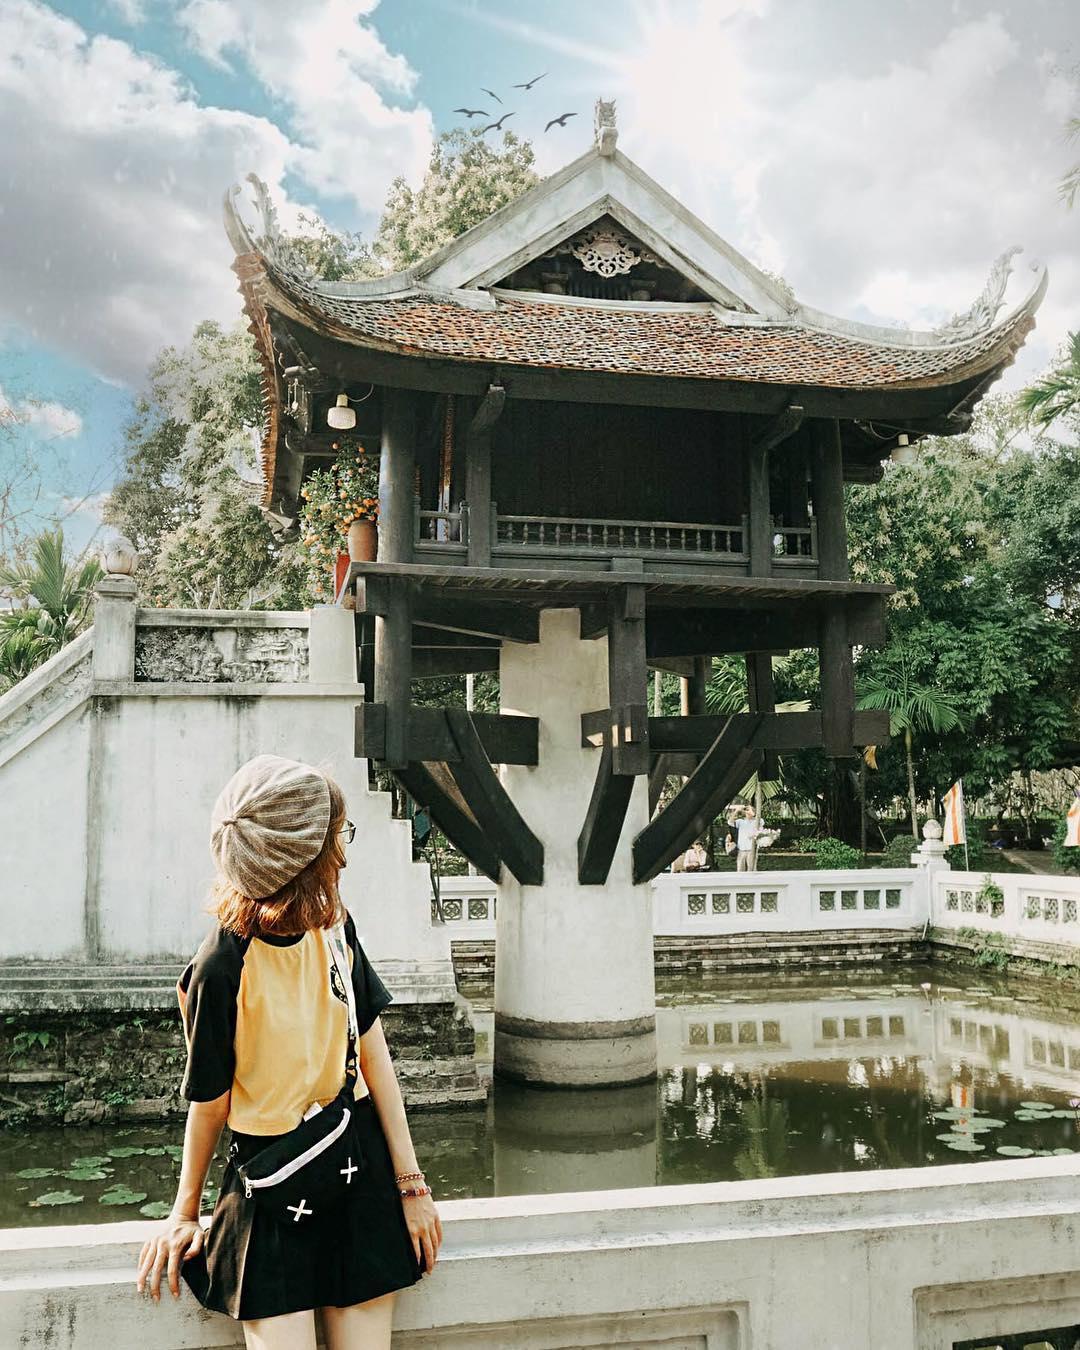
có một cô gái đang ngồi ở trên lan can một cây cầu